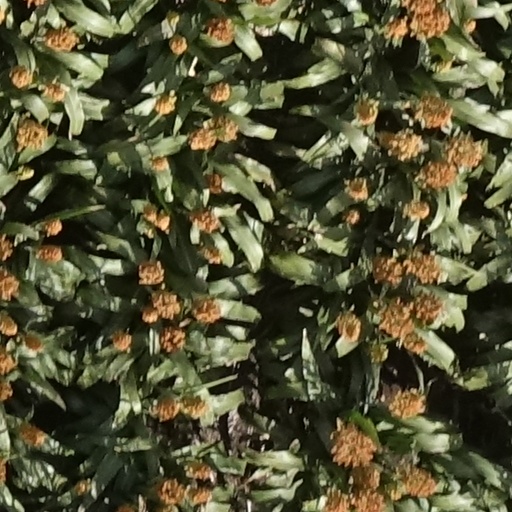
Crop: sorghum